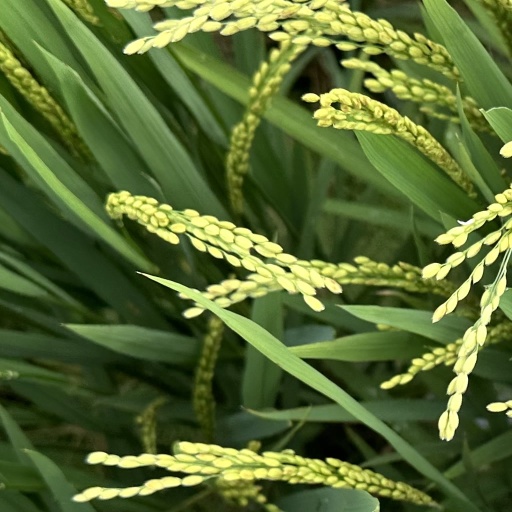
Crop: rice